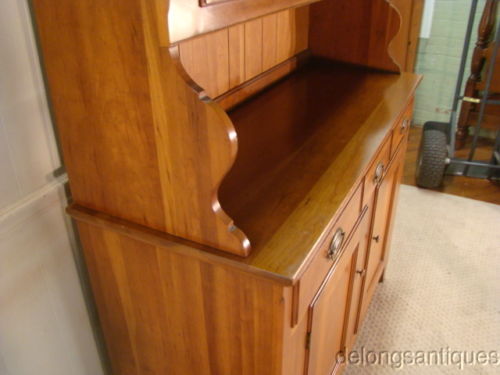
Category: cabinet